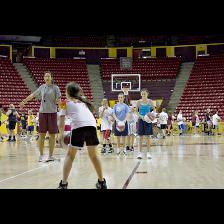
Label: Human